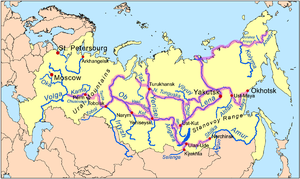
Ket (flod)
Ket var en del af de Sibiriske flodveje.
Ket er en flod i Krasnojarsk kraj og Tomsk oblast i Rusland og en af bifloderne til Ob fra højre. Floden er 1.621 km lang og har et afvandingsareal på 94.200 km². Floden har en gennemsnitlig afstrømning på 560 m³/s.